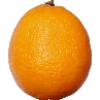
Label: lemon_meyer